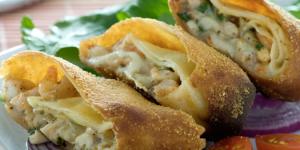
pescado con hojaldre a la turca